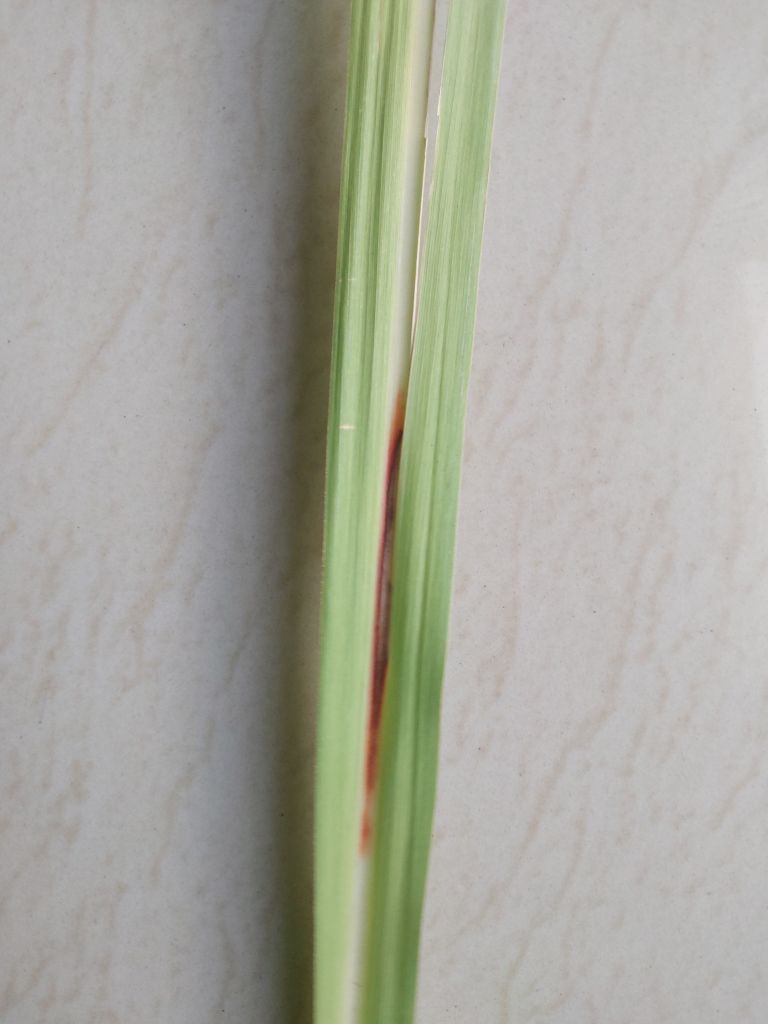
Label: Brown Spot